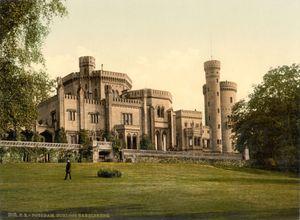
Le château de Babelsberg est un édifice historique allemand situé dans le parc et le quartier du même nom, dans la ville de Potsdam, capitale du Land de Brandebourg.